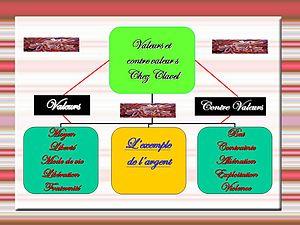
Schéma
Bernard Clavel, un homme, une œuvre, d'André Noël Boichat, est un essai biographique publiée sur l'écrivain Bernard Clavel, une des rares existant à ce jour sur l'œuvre de Clavel et en tout la plus récente puisqu'elle a été publiée en 1994.